Bab al-Nasr (Aleppo)

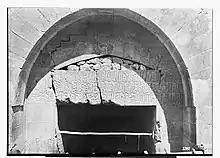
Historical image of the Bab al Nasr Gate of Aleppo

The structure was partially modified during Ottoman times and its role affected by mid-20th-century French urban planners.